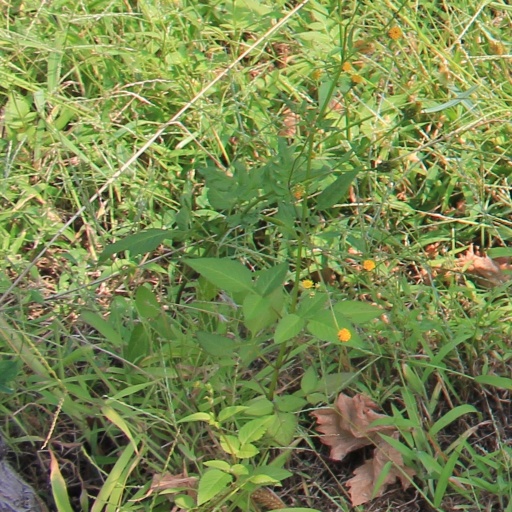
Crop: grape